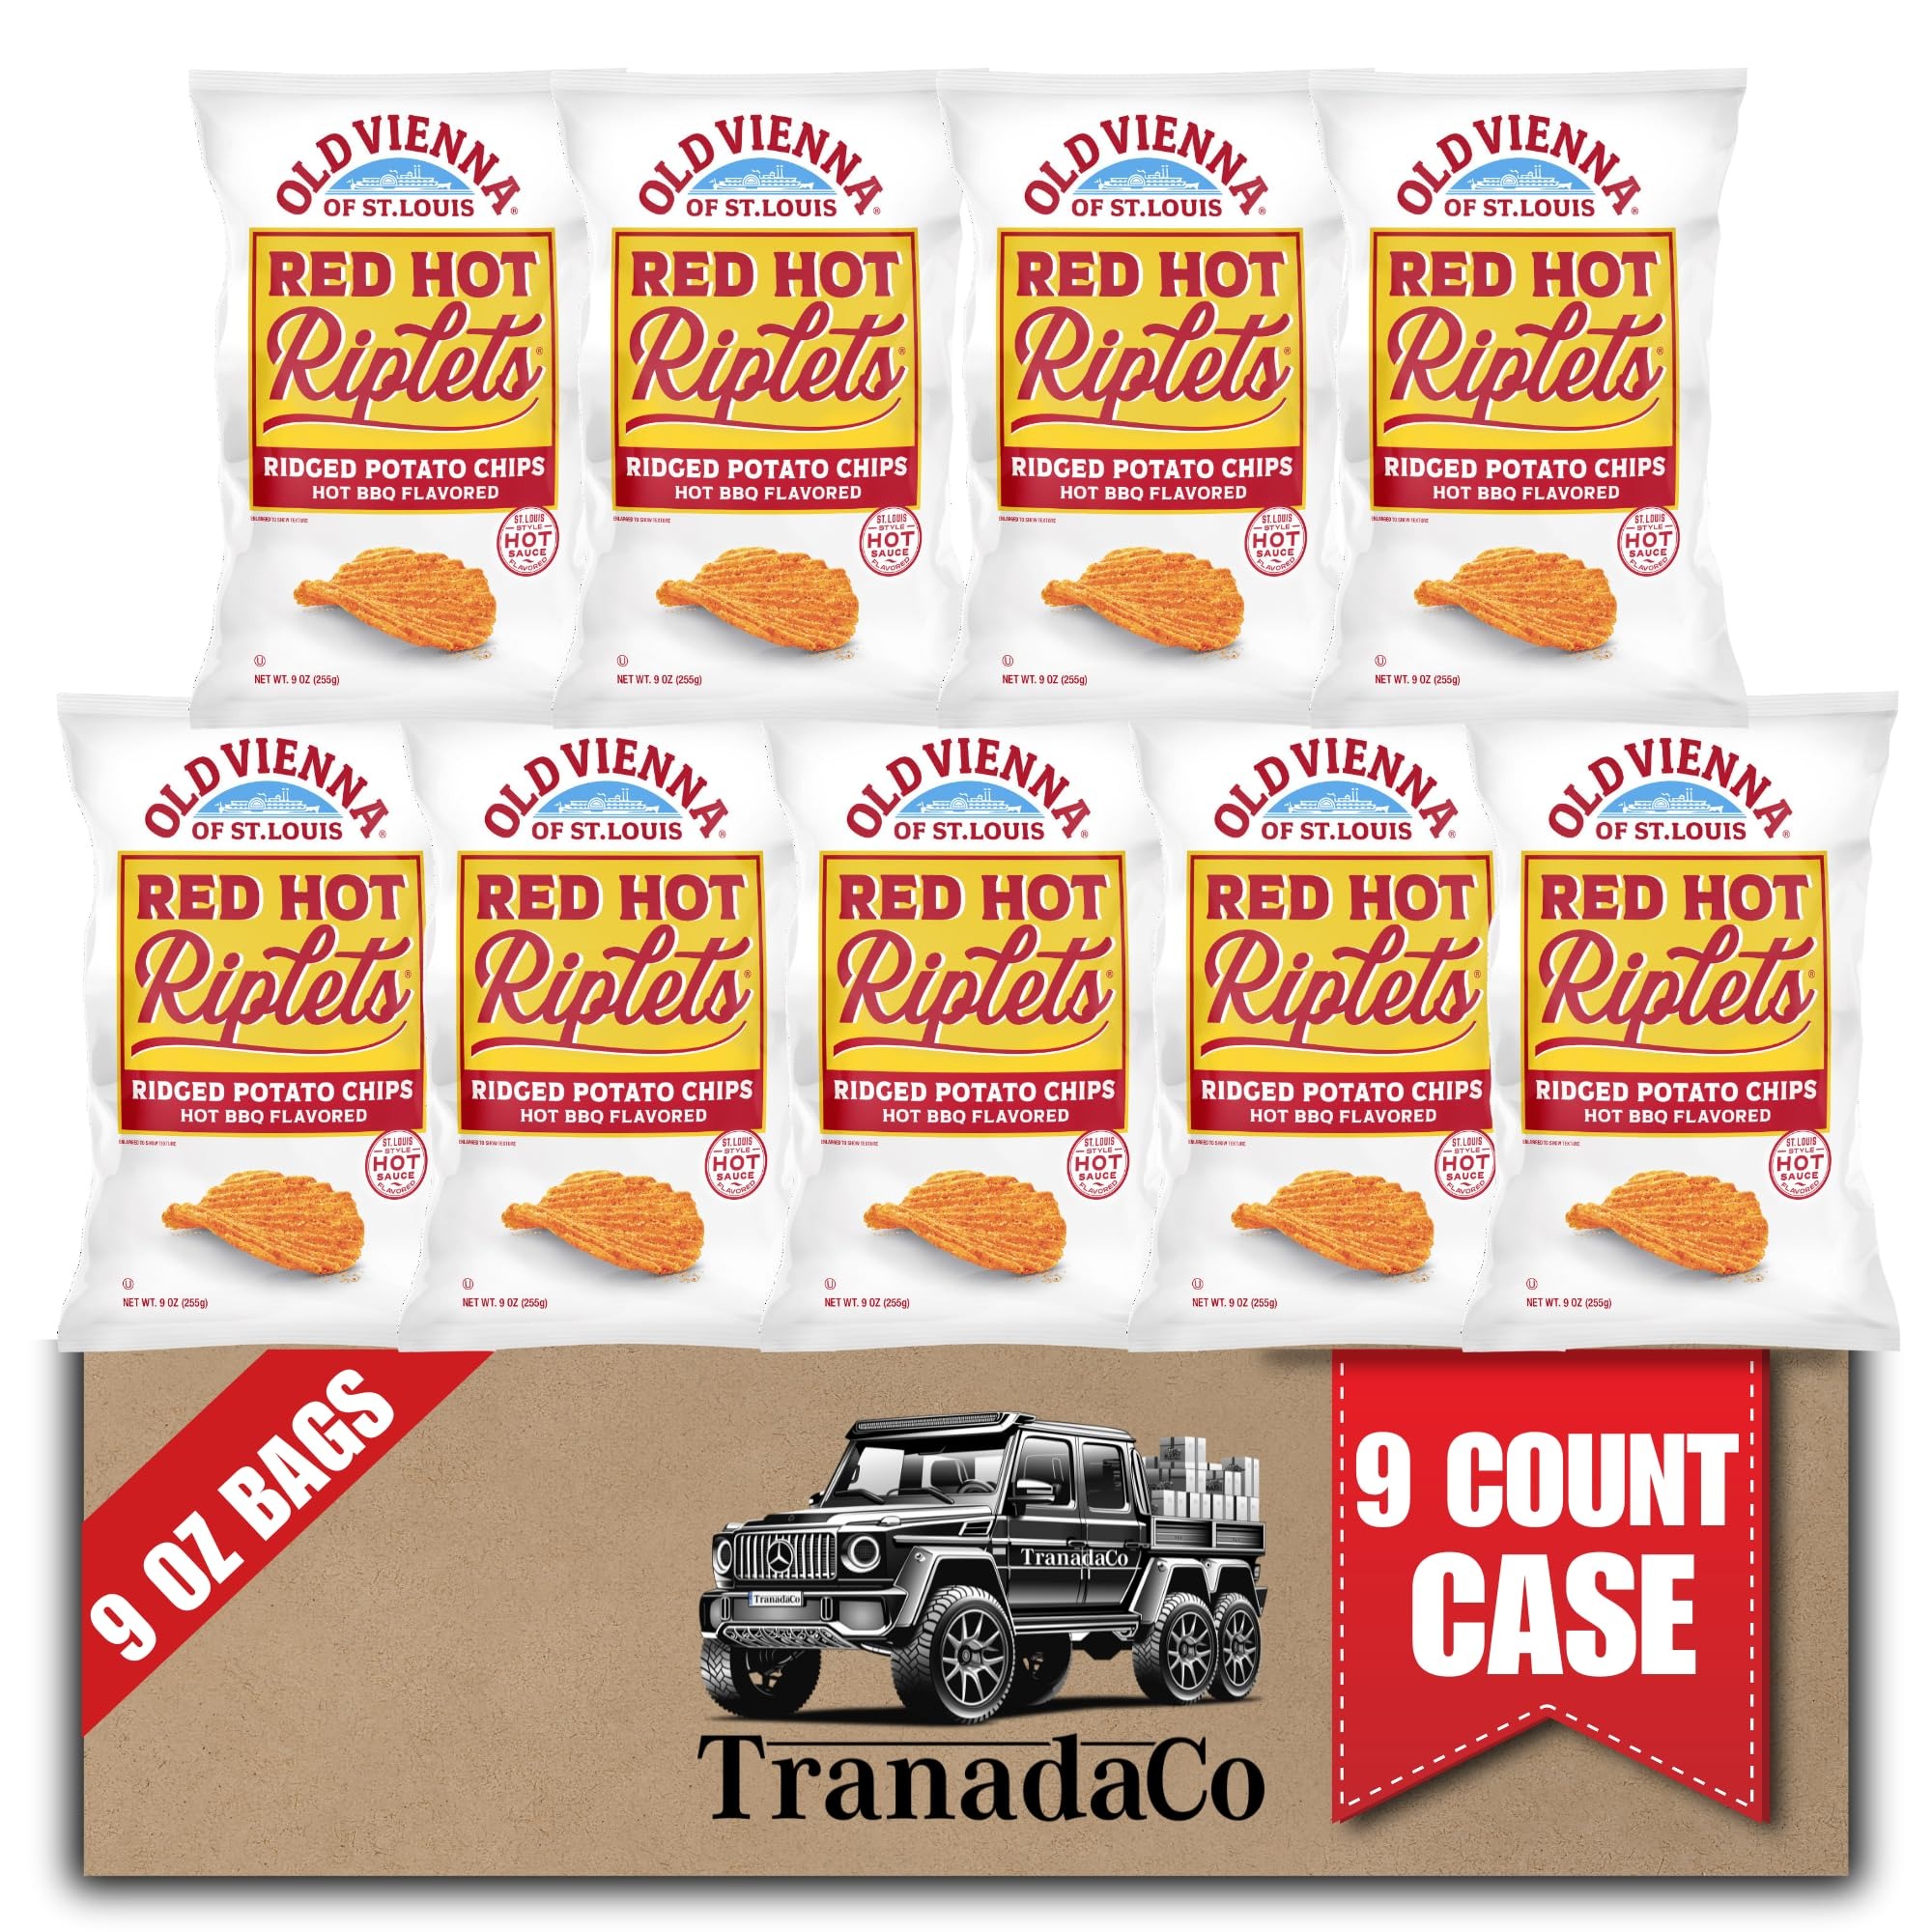
Item Name: Old Vienna of St. Louis Red Hot Riplets Ridged Potato Chips 9oz Bags (9 Count Case) by TranadaCo
Bullet Point 1: SEASONED PERFECTION: Our Red Hot Riplets Chips boast a distinctive ridged technique that flawlessly holds the unique blend of barbeque and heat seasoning in place, delivering an unmatched crispiness with every bite.
Bullet Point 2: FLAVORFUL FUSION: Enjoy the special combination of BBQ and spicy flavors infused into these crispy ridged potato chips. Each chip promises an explosion of flavors that will have you reaching for more.
Bullet Point 3: IRRESISTIBLE INDULGENCE: With just one bite, you'll find yourself devouring the entire bag in no time. The perfect snack to satisfy your cravings and spice up your snack time.
Bullet Point 4: PACKAGE INCLUDES: Each purchase includes (9) 9oz party size bags, ensuring you have enough to share with friends and family or savor solo.
Bullet Point 5: TranadaCo's QUALITY PICKS: TranadaCo takes pride in procuring snacks that satisfy your cravings while upholding the highest standards of quality and taste.
Bullet Point 6: PROFESSIONALLY PACKED: With many years of expertise in shipping delicate snacks, TranadaCo has developed a custom box and system to help ensure your chips arrive safely and intact because in the end nobody wants broken chips
Bullet Point 7: BONUS ITEM: High quality indoor/outdoor vinyl TranadaCo decal sticker included
Bullet Point 8: PERFECT FOR VENDING MACHINES: Conveniently sized for easy stocking and grab-and-go snacking.
Product Description: Indulge in the Party-Perfect Flavor with our exclusive 4-pack of Old Vienna of St. Louis Honey Blaze BBQ Ridged Potato Chips, each bag in a generous 9oz tailgate size, specially crafted to bring big flavor to your gatherings, game days, or tailgate parties. Experience a delicious combination of sweet honey and smoky BBQ seasoning, ridged to perfection for a satisfying crunch in every bite!
Value: 81.0
Unit: Ounce

Price: 49.99